Adrian Maniu

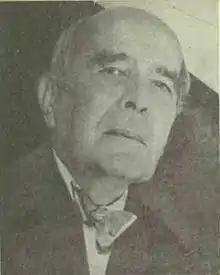
Photo of Adrian Maniu, published in 1970

Adrian Maniu (February 6, 1891 – April 20, 1968) was a Romanian poet, prose writer, playwright, essayist, and translator.